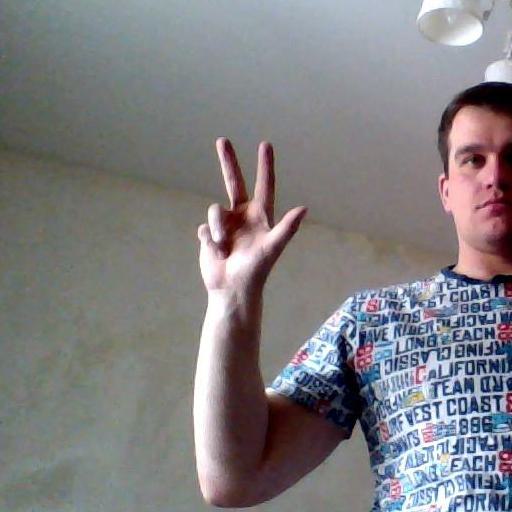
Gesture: three2